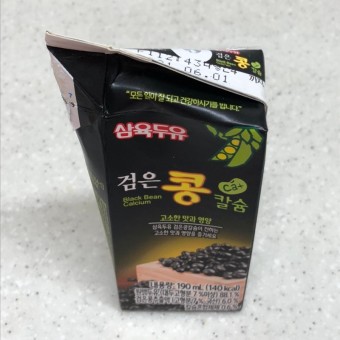
Label: paper